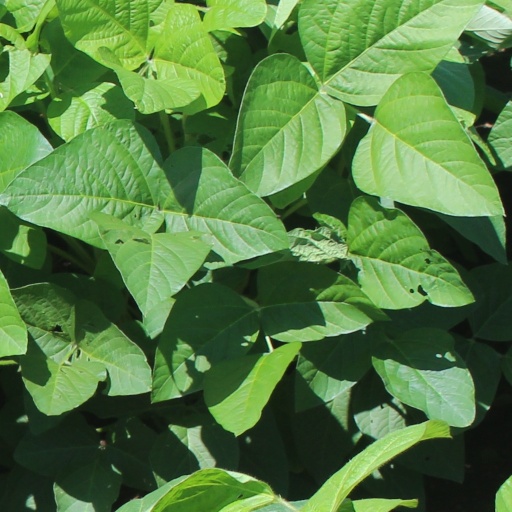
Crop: soybean